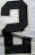
Number: 2